Battle of Devil's Bridge

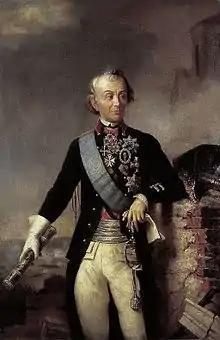
Suvorov with a baton

There were two flank movements: a detachment of 300 men was sent to the right, into the mountains above the Urner-Loch tunnel (today ); another detachment of 200 men was ordered to cross the rocky bed of the Reuss toward the other side and threaten the flank and rear of the French position beyond the river. Both these manoeuvres belonged to the number of those which are caused only by case of emergency, but both of them, owing to the troop energy, succeeded completely. Major Trevogin with 200 jaegers descended to the stream with great effort and, overcoming even greater difficulties, began to cross the Reuss. The water was not deep,—knee-deep and only in some places waist-deep, but the main danger lay in the swiftness of flow. On reaching the shore, the men began to climb up steep, seemingly inaccessible slopes. In view of the success of this risky crossing, a whole battalion was sent in the footsteps of this team, which, not without losses crossed the river in a long front, so that a considerable force was on the other side. It took not a little time to cross and then to move to the rear and flank of the French position, so that Colonel Trubnikov's column, sent to bypass the Urner-Loch, fulfilled its task earlier. As soon as his men appeared on the slopes of the cliffs behind the tunnel, the French were in a state of confusion and hastily began to destroy the bridge.